Sugar house prisons in New York City

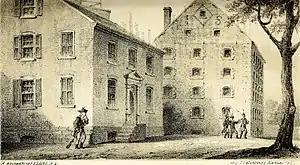
Rhinelander's sugar house & residence, between William & Rose Streets. The last of the sugar house prisons of the Revolution

Sugar houses in New York City were used as prisons by occupying British forces during the American Revolutionary War. Out of 2,600 prisoners of war captured during the Battle of Fort Washington in November 1776, 1,900 would die in the following months at makeshift prisons throughout the city. At least 17,500 are estimated to have perished under substandard conditions of such sugar houses and British prison ships over the course of the war, more than double the number of killed from battle.